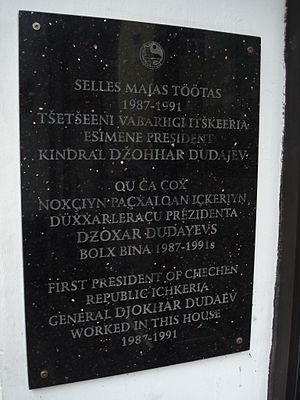
Djokhar Moussaïevitch Doudaïev, né le 15 février 1944 à Ialkhoroï et mort le 21 avril 1996 à Gekhi-Chu, est un ancien général de l'armée de l'air soviétique d'origine tchétchène et homme d'État, médaillé de l'ordre de Lénine. Il est le premier président de la République tchétchène d'Itchkérie de 1991 à 1996.